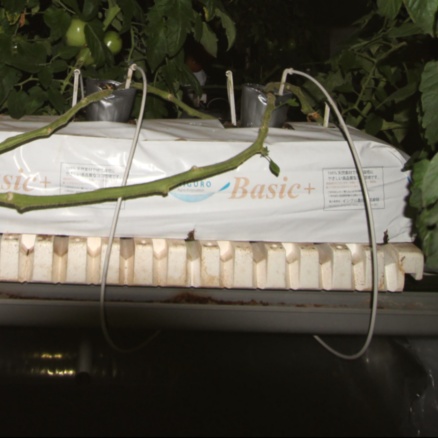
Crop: tomato